Niccolò Codazzi

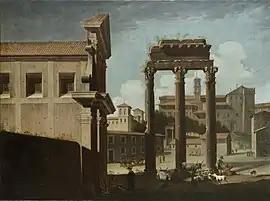
Campo Vaccino

Niccolò Codazzi studied along with Vicente Giner under his father Viviano Codazzi. He later worked in his father's workshop. The works of father and son during his early period are difficult to distinguish. He was in Rome from 1675 and lived near the church of San Macuto. He was one of the artists who worked on the decoration of the "piano nobile" (grand salon) of the Palazzo Altieri.